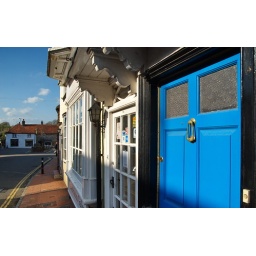
Proceeding to the famous market cross in Alfriston